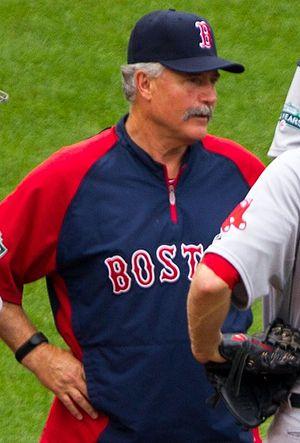
Robert Craig McClure est un lanceur gaucher ayant joué dans les Ligues majeures de baseball de 1975 à 1993, principalement comme lanceur de relève. Il fut aussi entraîneur des lanceurs chez les Royals de Kansas City et les Red Sox de Boston.